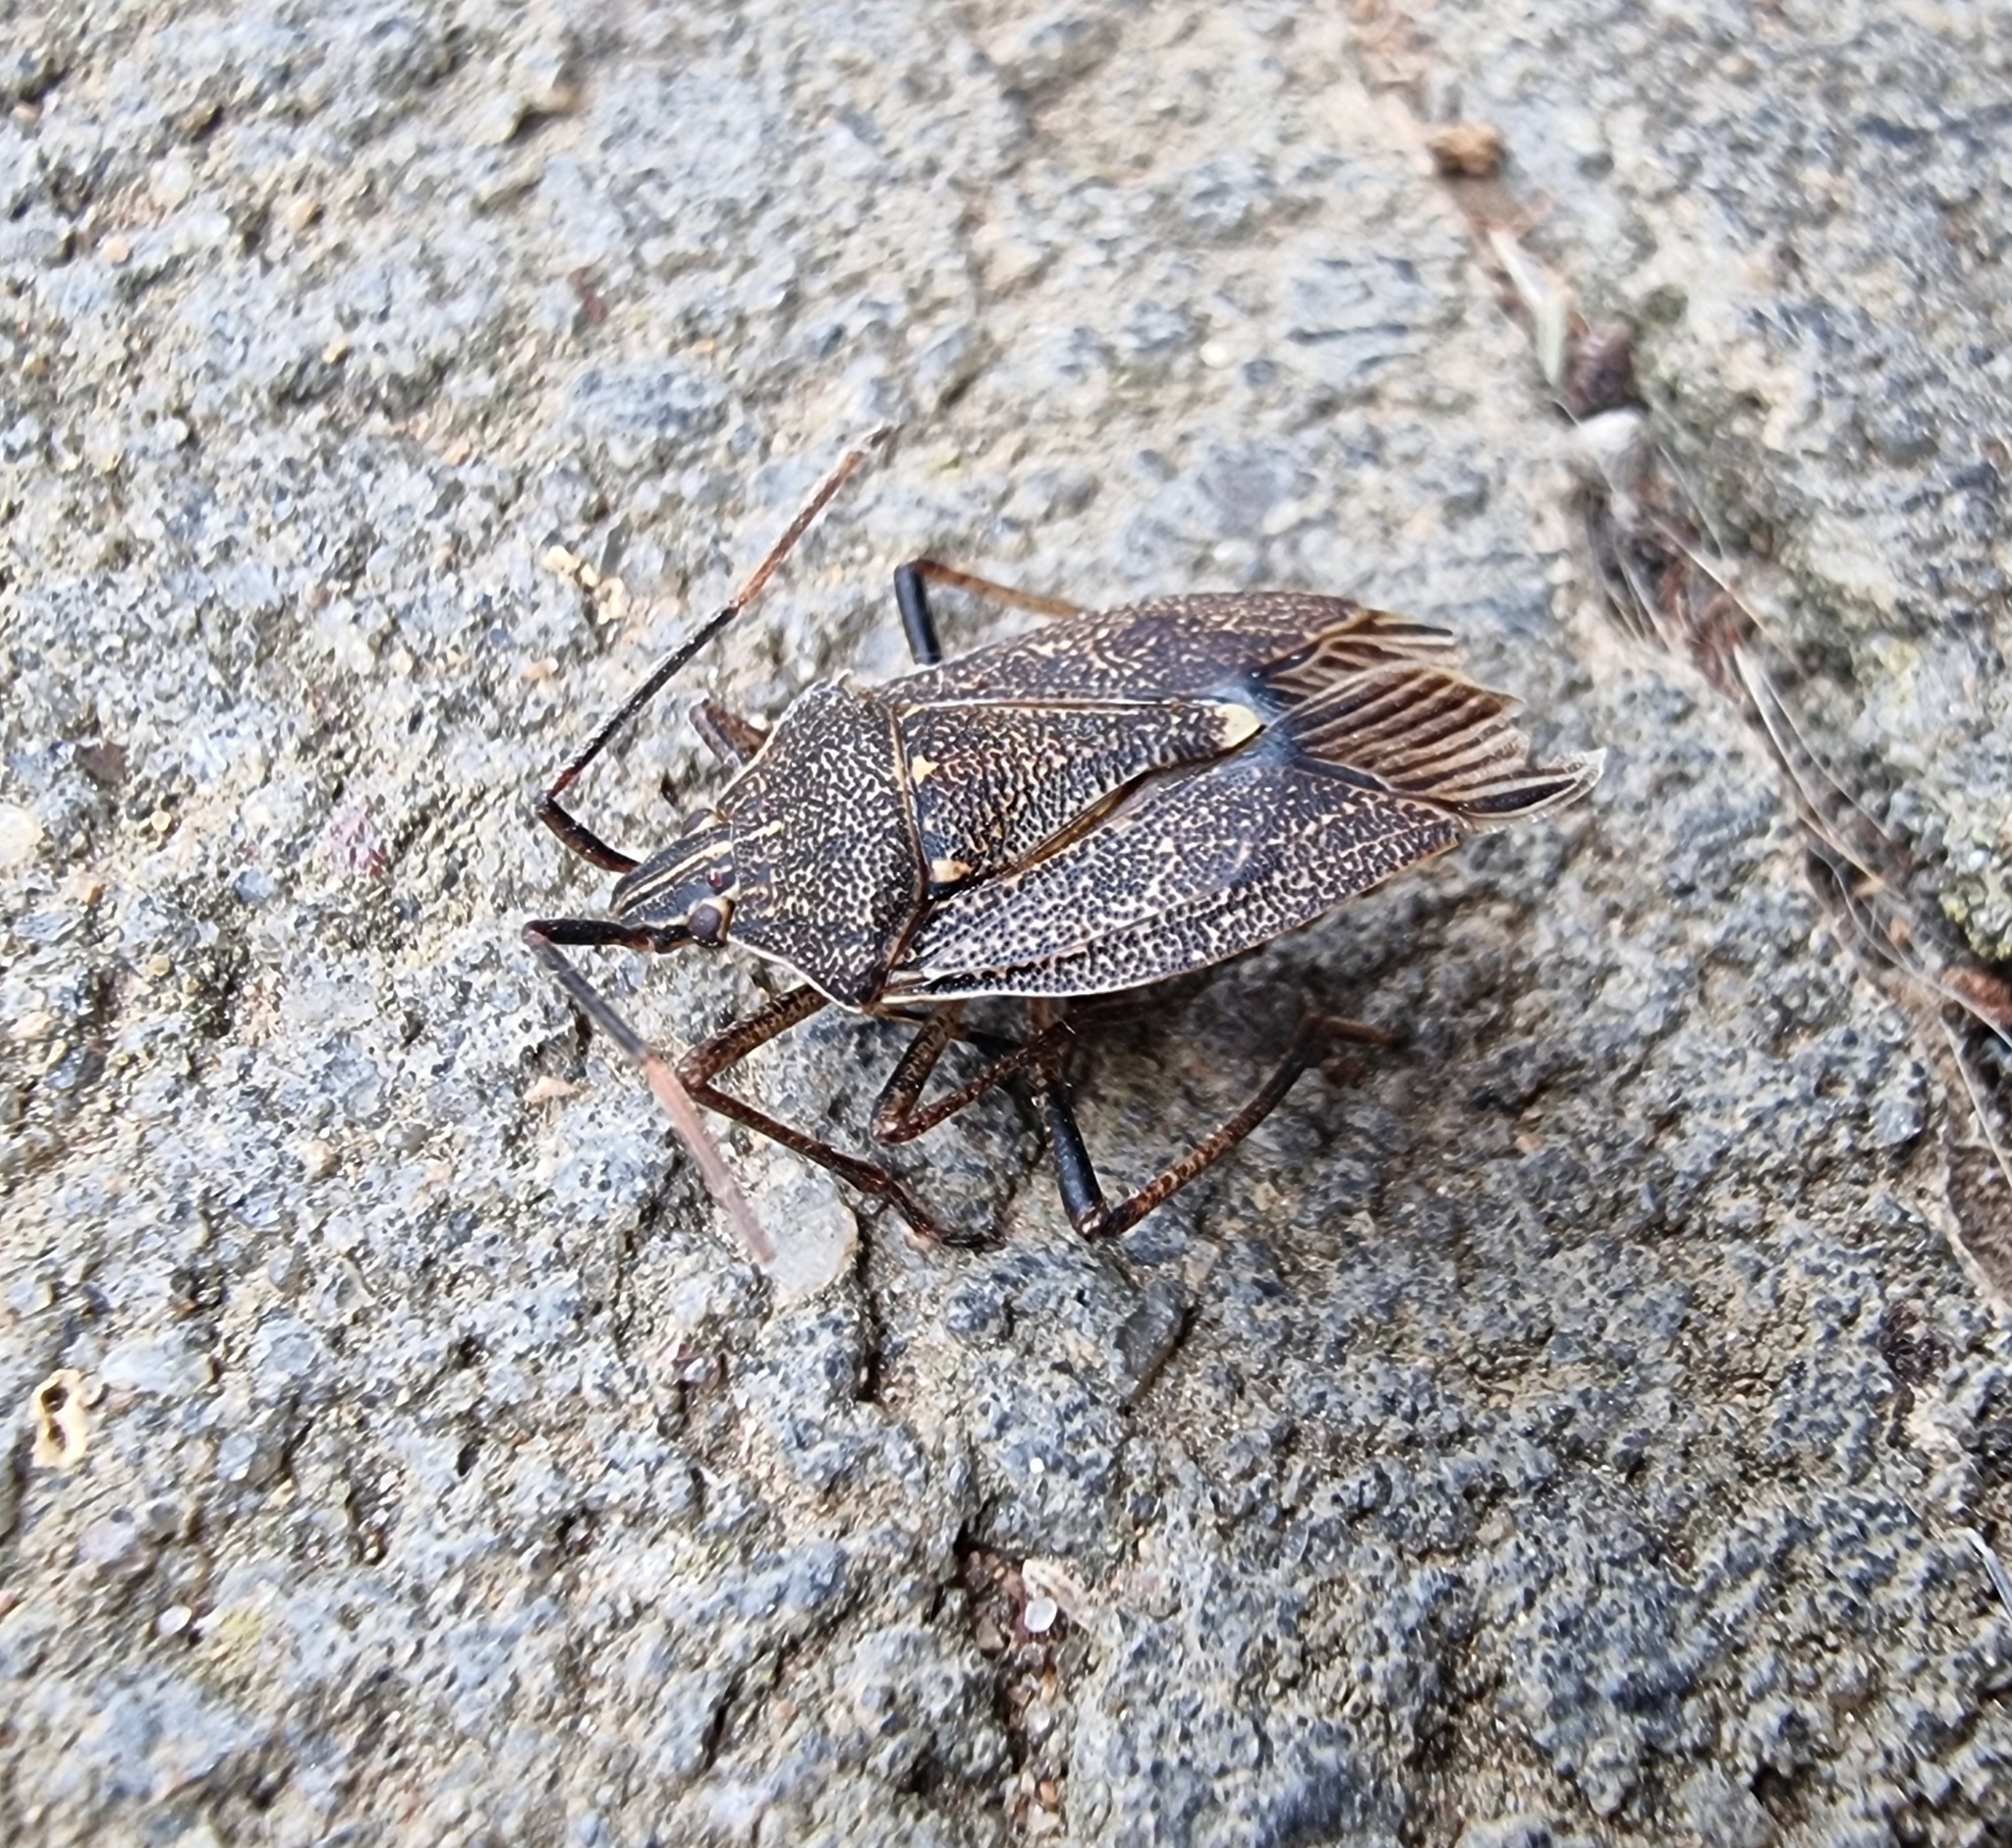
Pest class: stink_bug